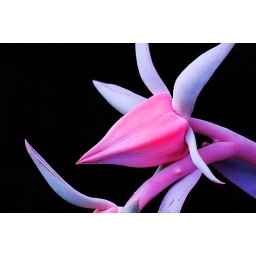
Had to chuck something in here to break up all the black and white shots...